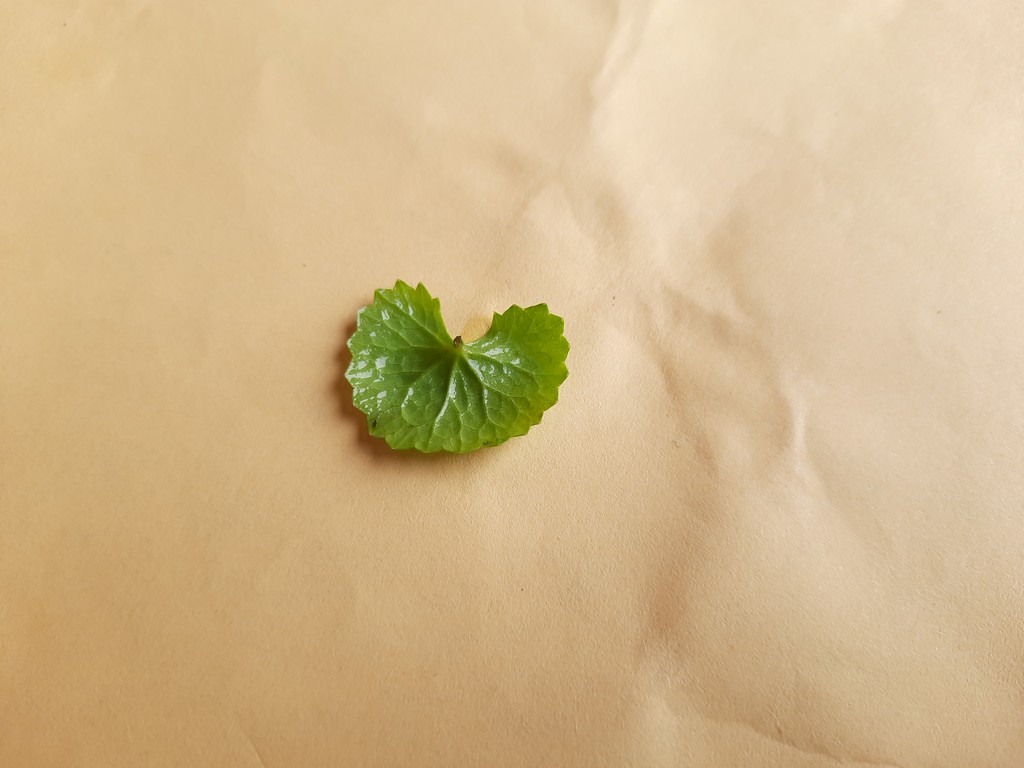
Label: Healthy